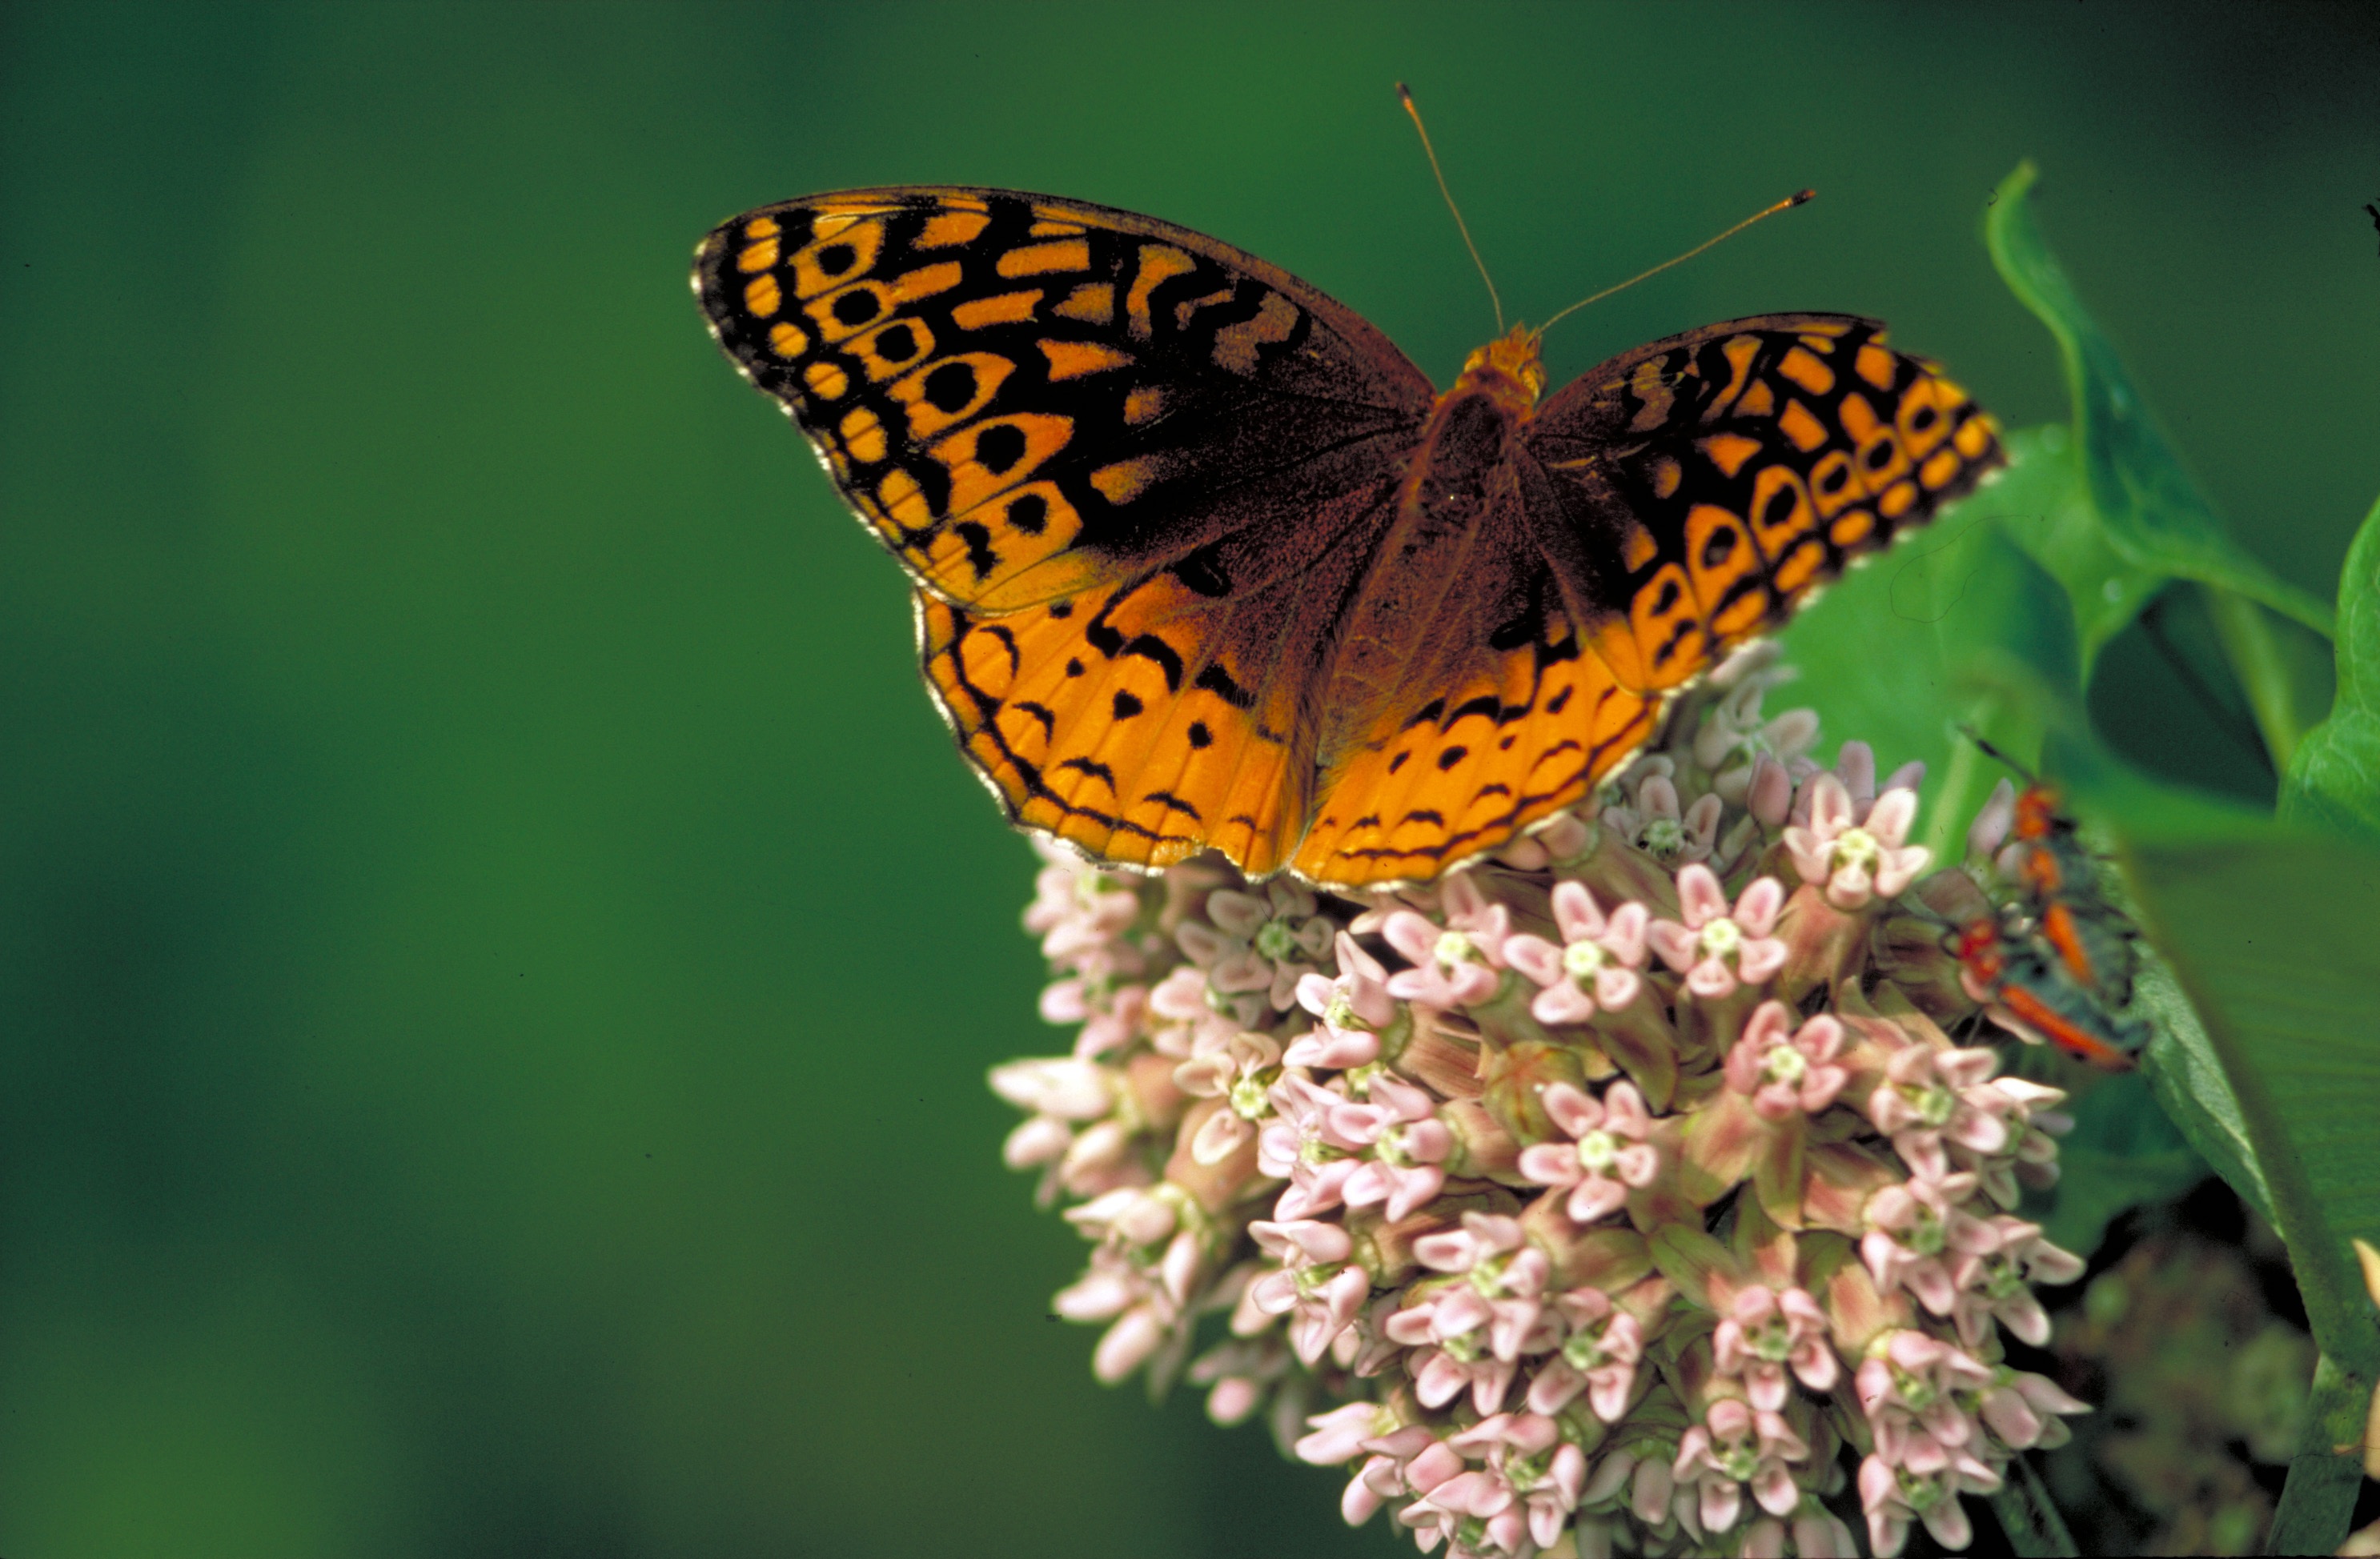
nature, blossom, leaf, flower, bloom, orange, insect, macro, botany, butterfly, colorful, flora, fauna, invertebrate, close up, monarch butterfly, great, wings, nectar, milkweed, macro photography, arthropod, pollinator, moths and butterflies, lycaenid, spangled fritillary